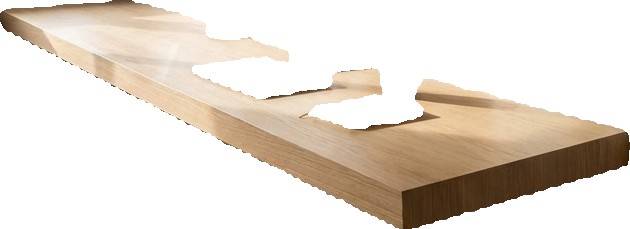
Surface category: table